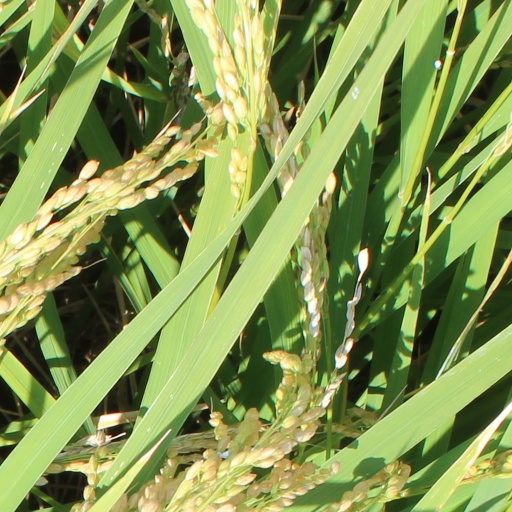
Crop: rice